Imperial Trans-Antarctic Expedition

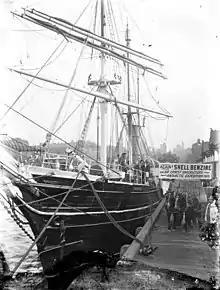
Corporate sponsorship for the expedition; is loaded with paraffin provided by Shell.

Shackleton estimated that he would need £50,000 (current value £) to carry out the simplest version of his plan. He did not believe in appeals to the public: "(they) cause endless book-keeping worries". His chosen method of fundraising was to solicit contributions from wealthy backers, and he had begun this process early in 1913 with little initial success. The first significant encouragement came in December 1913, when the British government offered him £10,000, provided he could raise an equivalent amount from private sources. The Royal Geographical Society (RGS), from which he had expected nothing, gave him £1,000—according to Huntford, Shackleton, in a grand gesture, advised them that he would only need to take up half of this sum. Lord Rosebery, who had previously expressed his lack of interest in polar expeditions, gave £50.